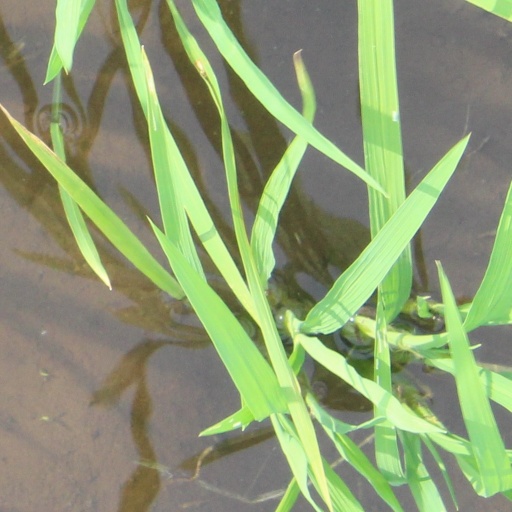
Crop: rice